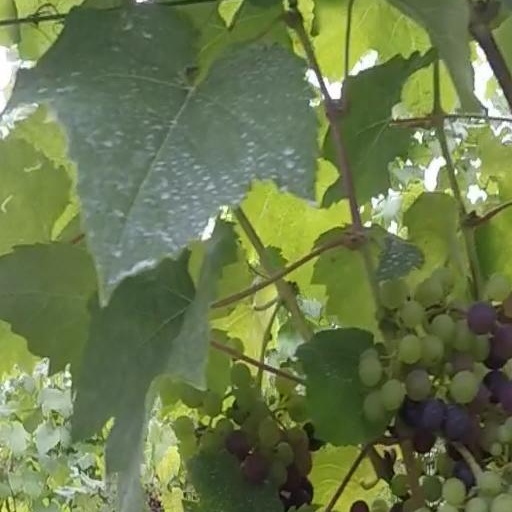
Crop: grape